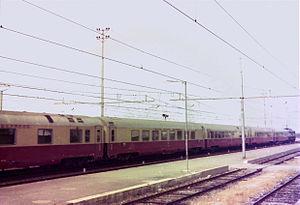
Les voitures TEE des FS sont des voitures de chemin de fer qui préfigurent la voiture standard européenne et le type UIC-Z.